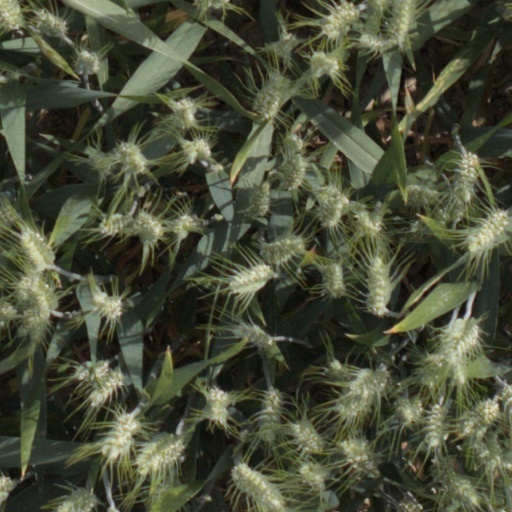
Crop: wheat